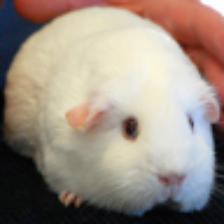
Label: NonHuman